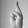
ASL letter: R